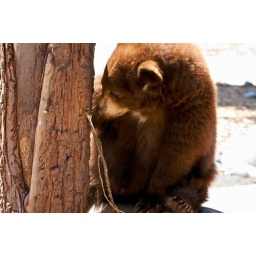
Tiny bear cubs running around and playing! These little guys were so much fun to watch.